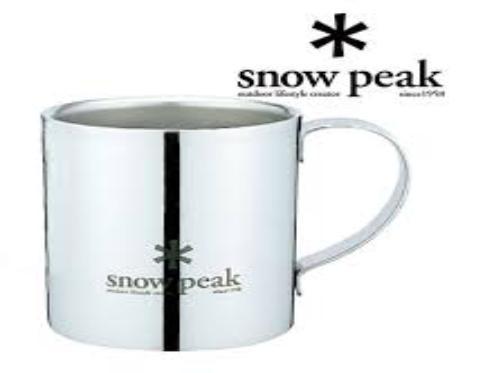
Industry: Sports